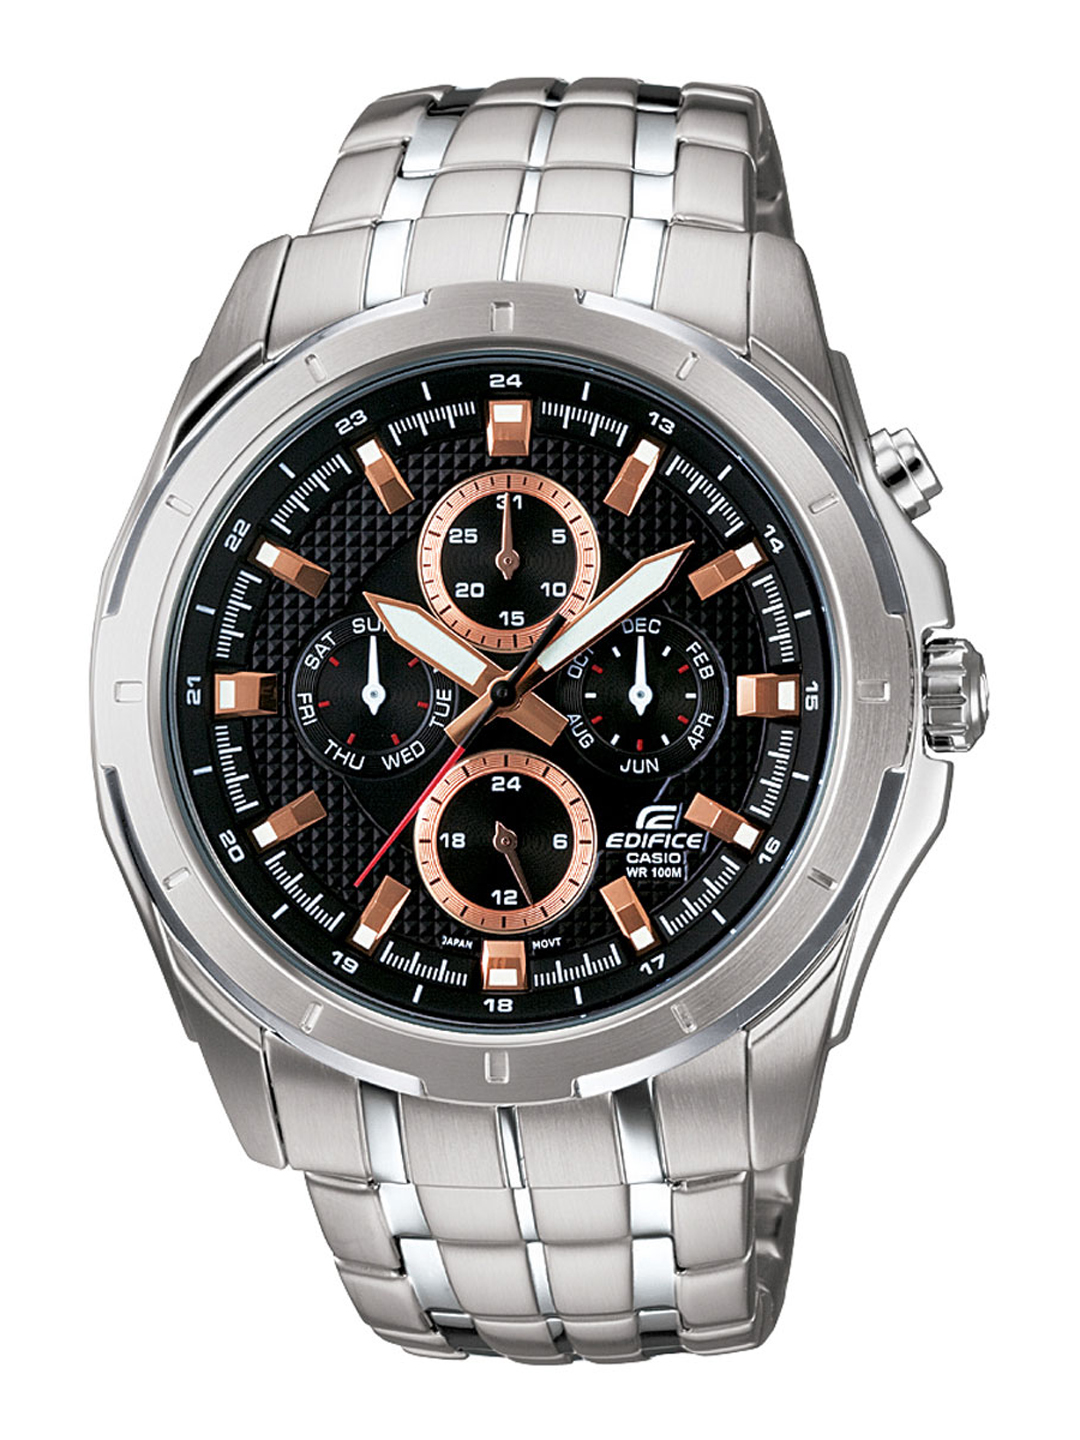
Casio Edifice Men Multi-Dial Watch EF-328D-1A5VDF(ED374)
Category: Accessories / Watches / Watches
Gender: Men
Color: Black
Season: Summer 2017
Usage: Casual